Longreach, Queensland

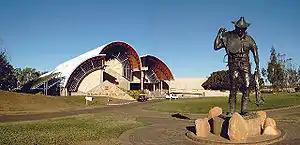
Australian Stockman's Hall of Fame in Longreach

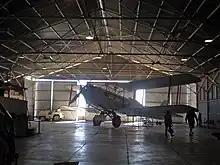
The world's third oldest airline, Qantas, commenced operating in Longreach - from this hangar - now part of the Qantas Founders Museum.

Longreach is the home of the Australian Stockman's Hall of Fame, which was officially opened in 1988 by Queen Elizabeth II. The purpose of the centre is to showcase the history and the culture of life in rural Australia. Since its opening, over 1 million people have passed through its doors.